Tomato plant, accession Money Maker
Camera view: horizontal (90 deg, fisheye); turntable rotation: 30 degrees
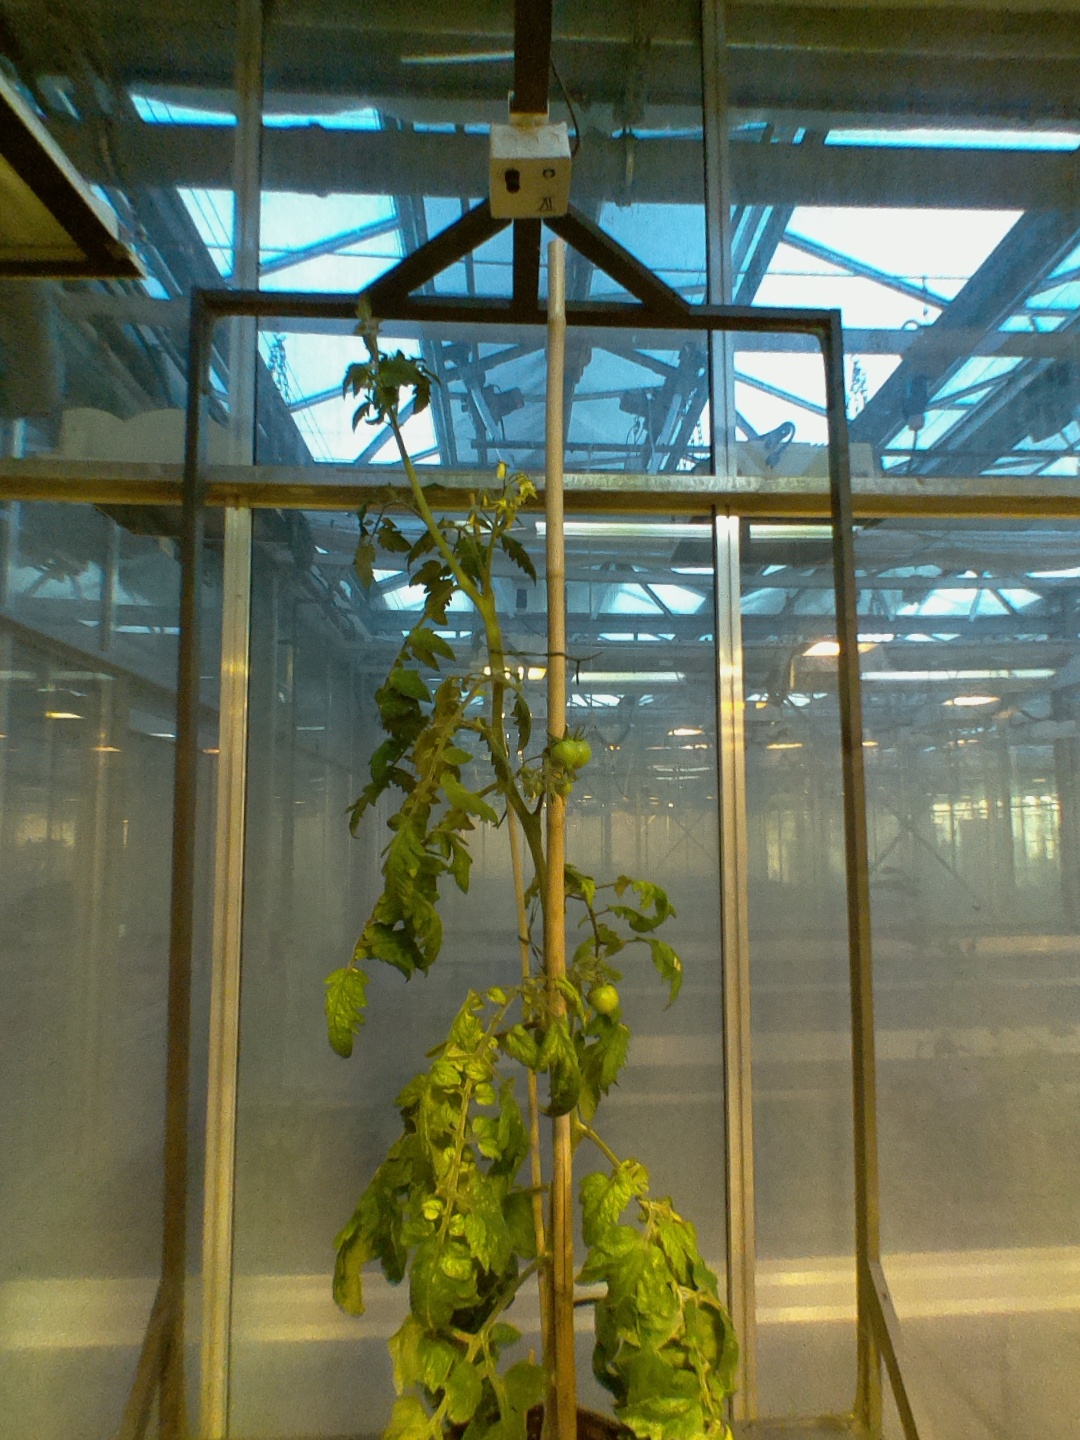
BBCH growth stage 74: 40%-50% of final fruit size